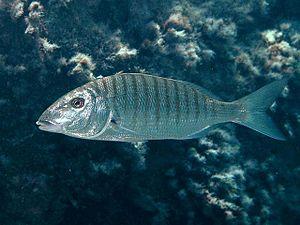
Lo guarracino est une chanson napolitaine populaire écrite sous la forme d'un virelangue de dix-neuf strophes et composée sur un rythme soutenu de tarentelle par des auteurs inconnus au XVIIIᵉ siècle. Elle raconte une histoire d'amours et de querelles entre poissons de la baie de Naples.
Les Sparidae sont une famille de poissons marins perciformes. Elle comporte 38 genres.